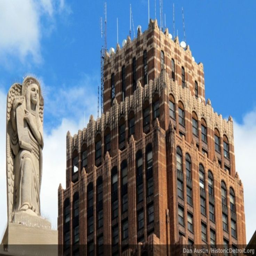
art deco ~ with an angel on the left .